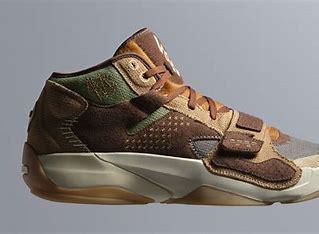
Brand: Jordan
Model: Zion 2